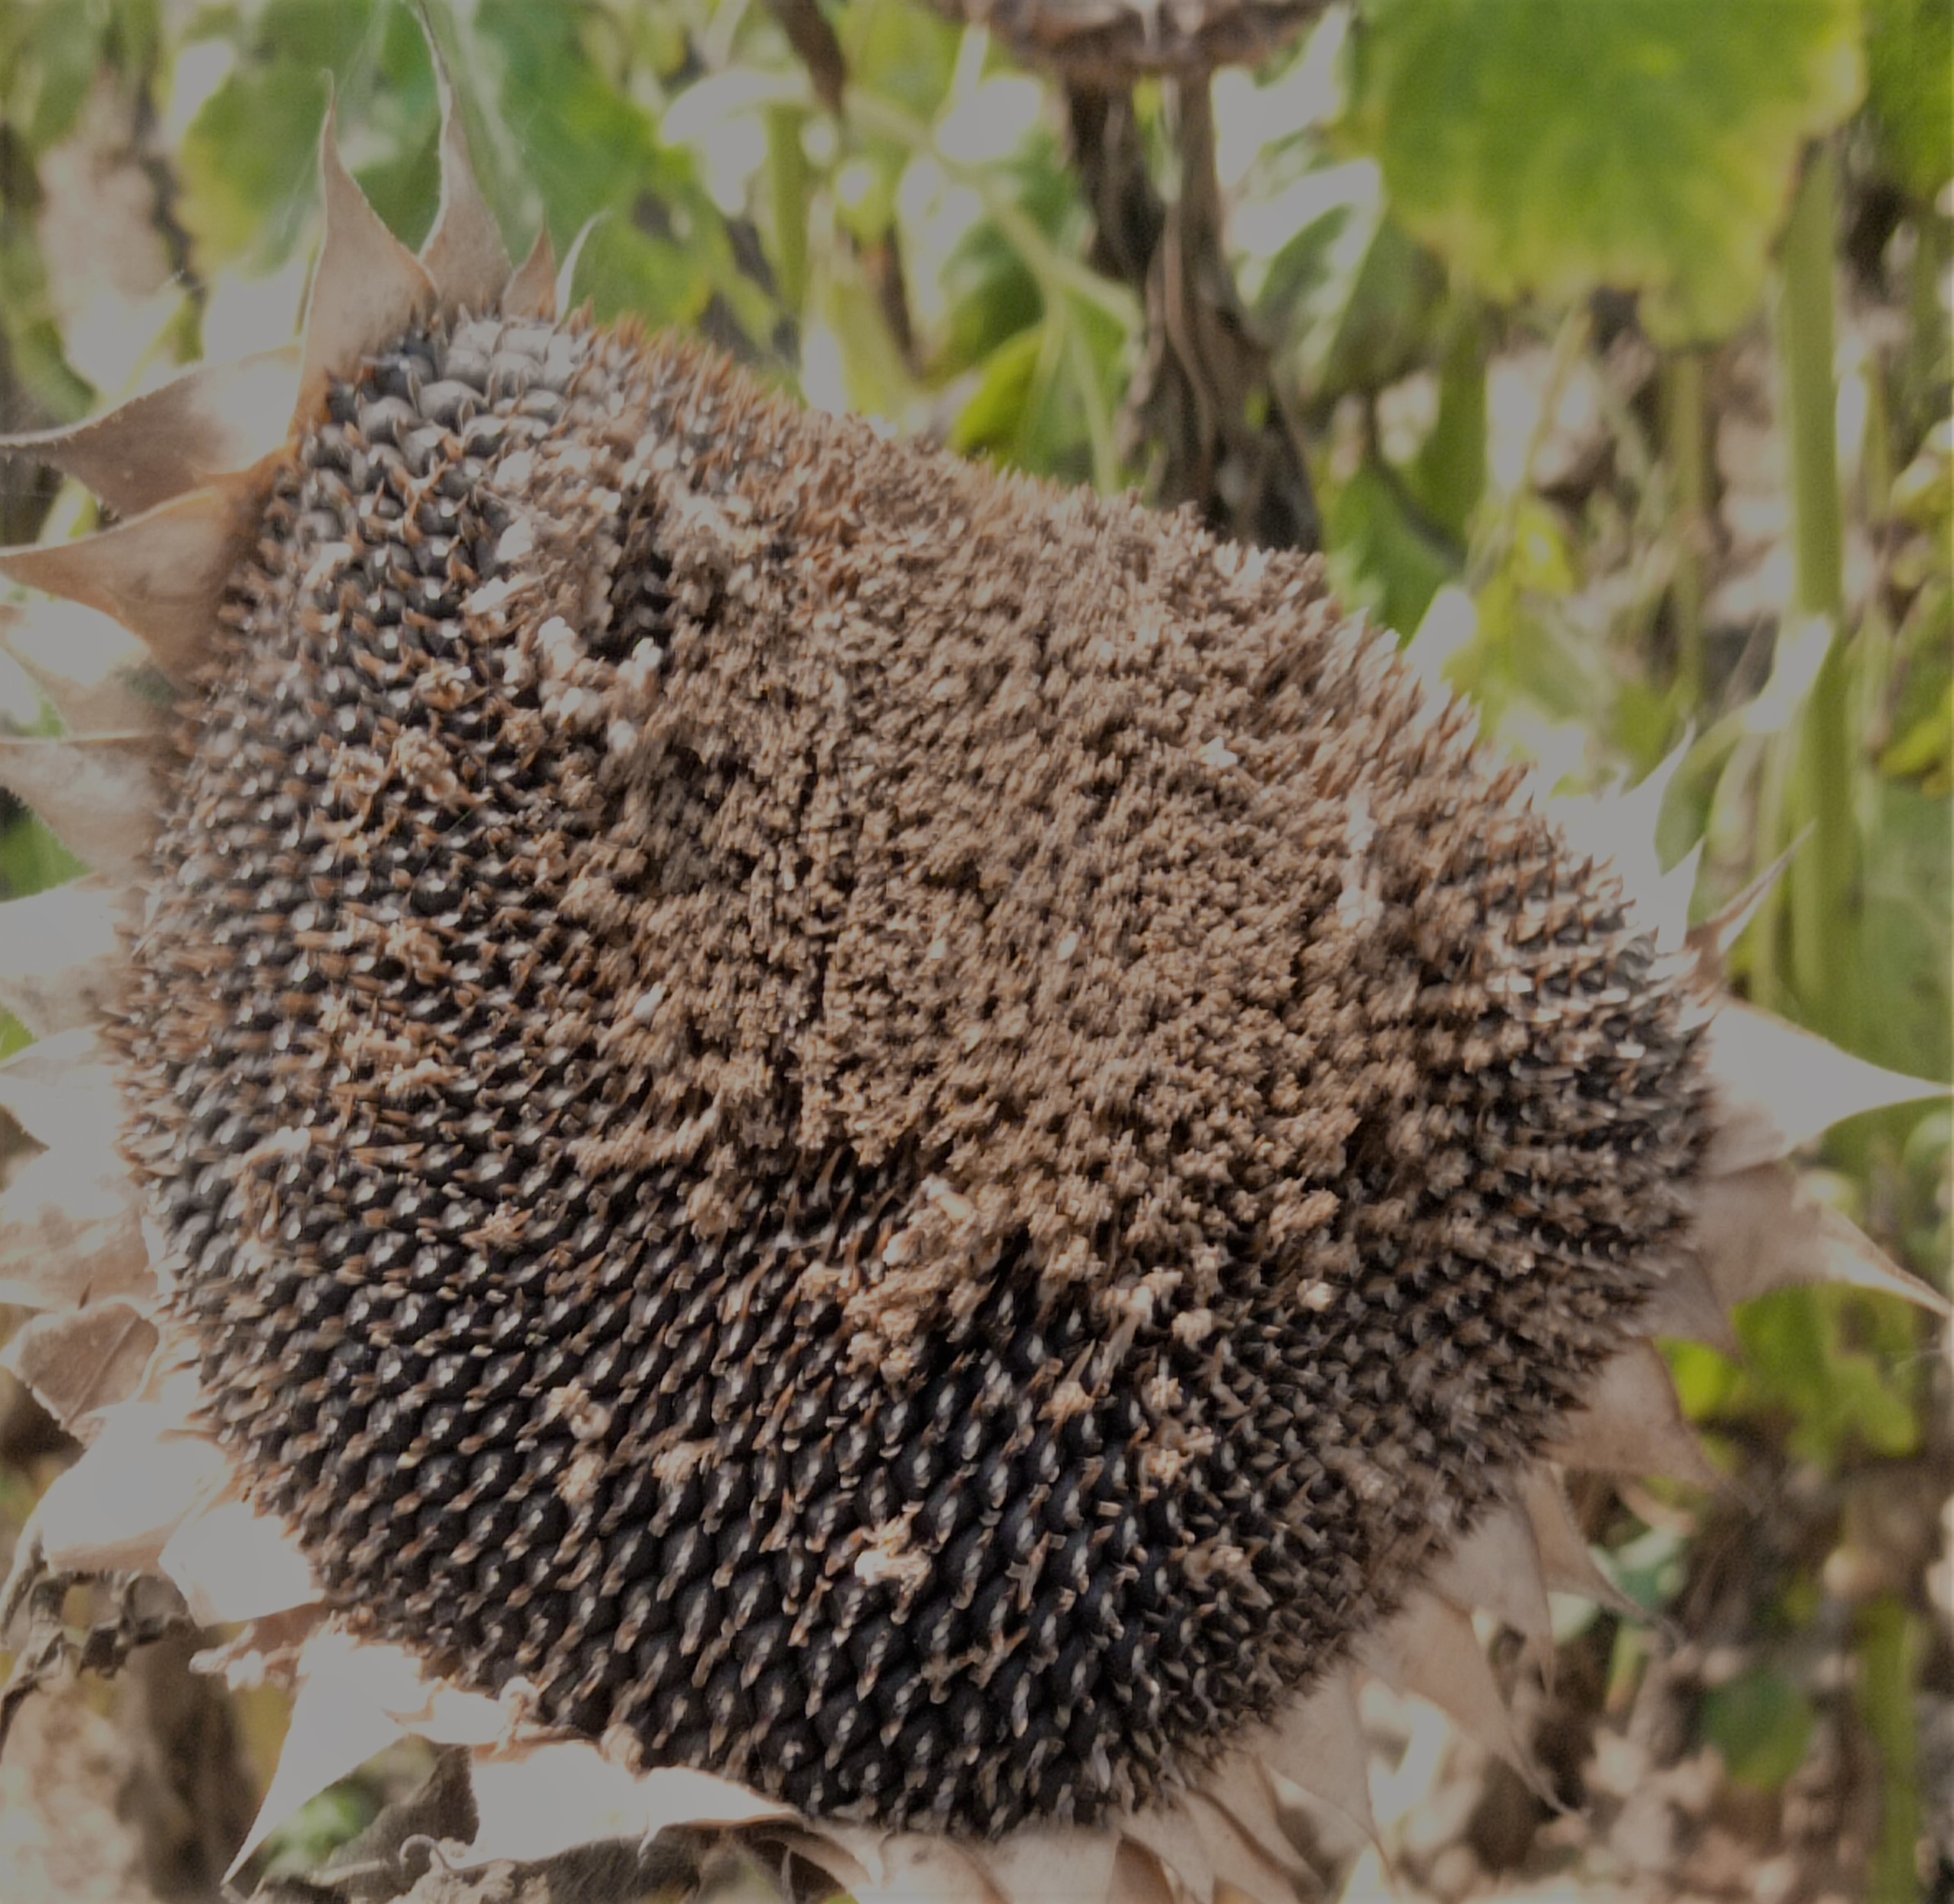
Label: Gray_mold